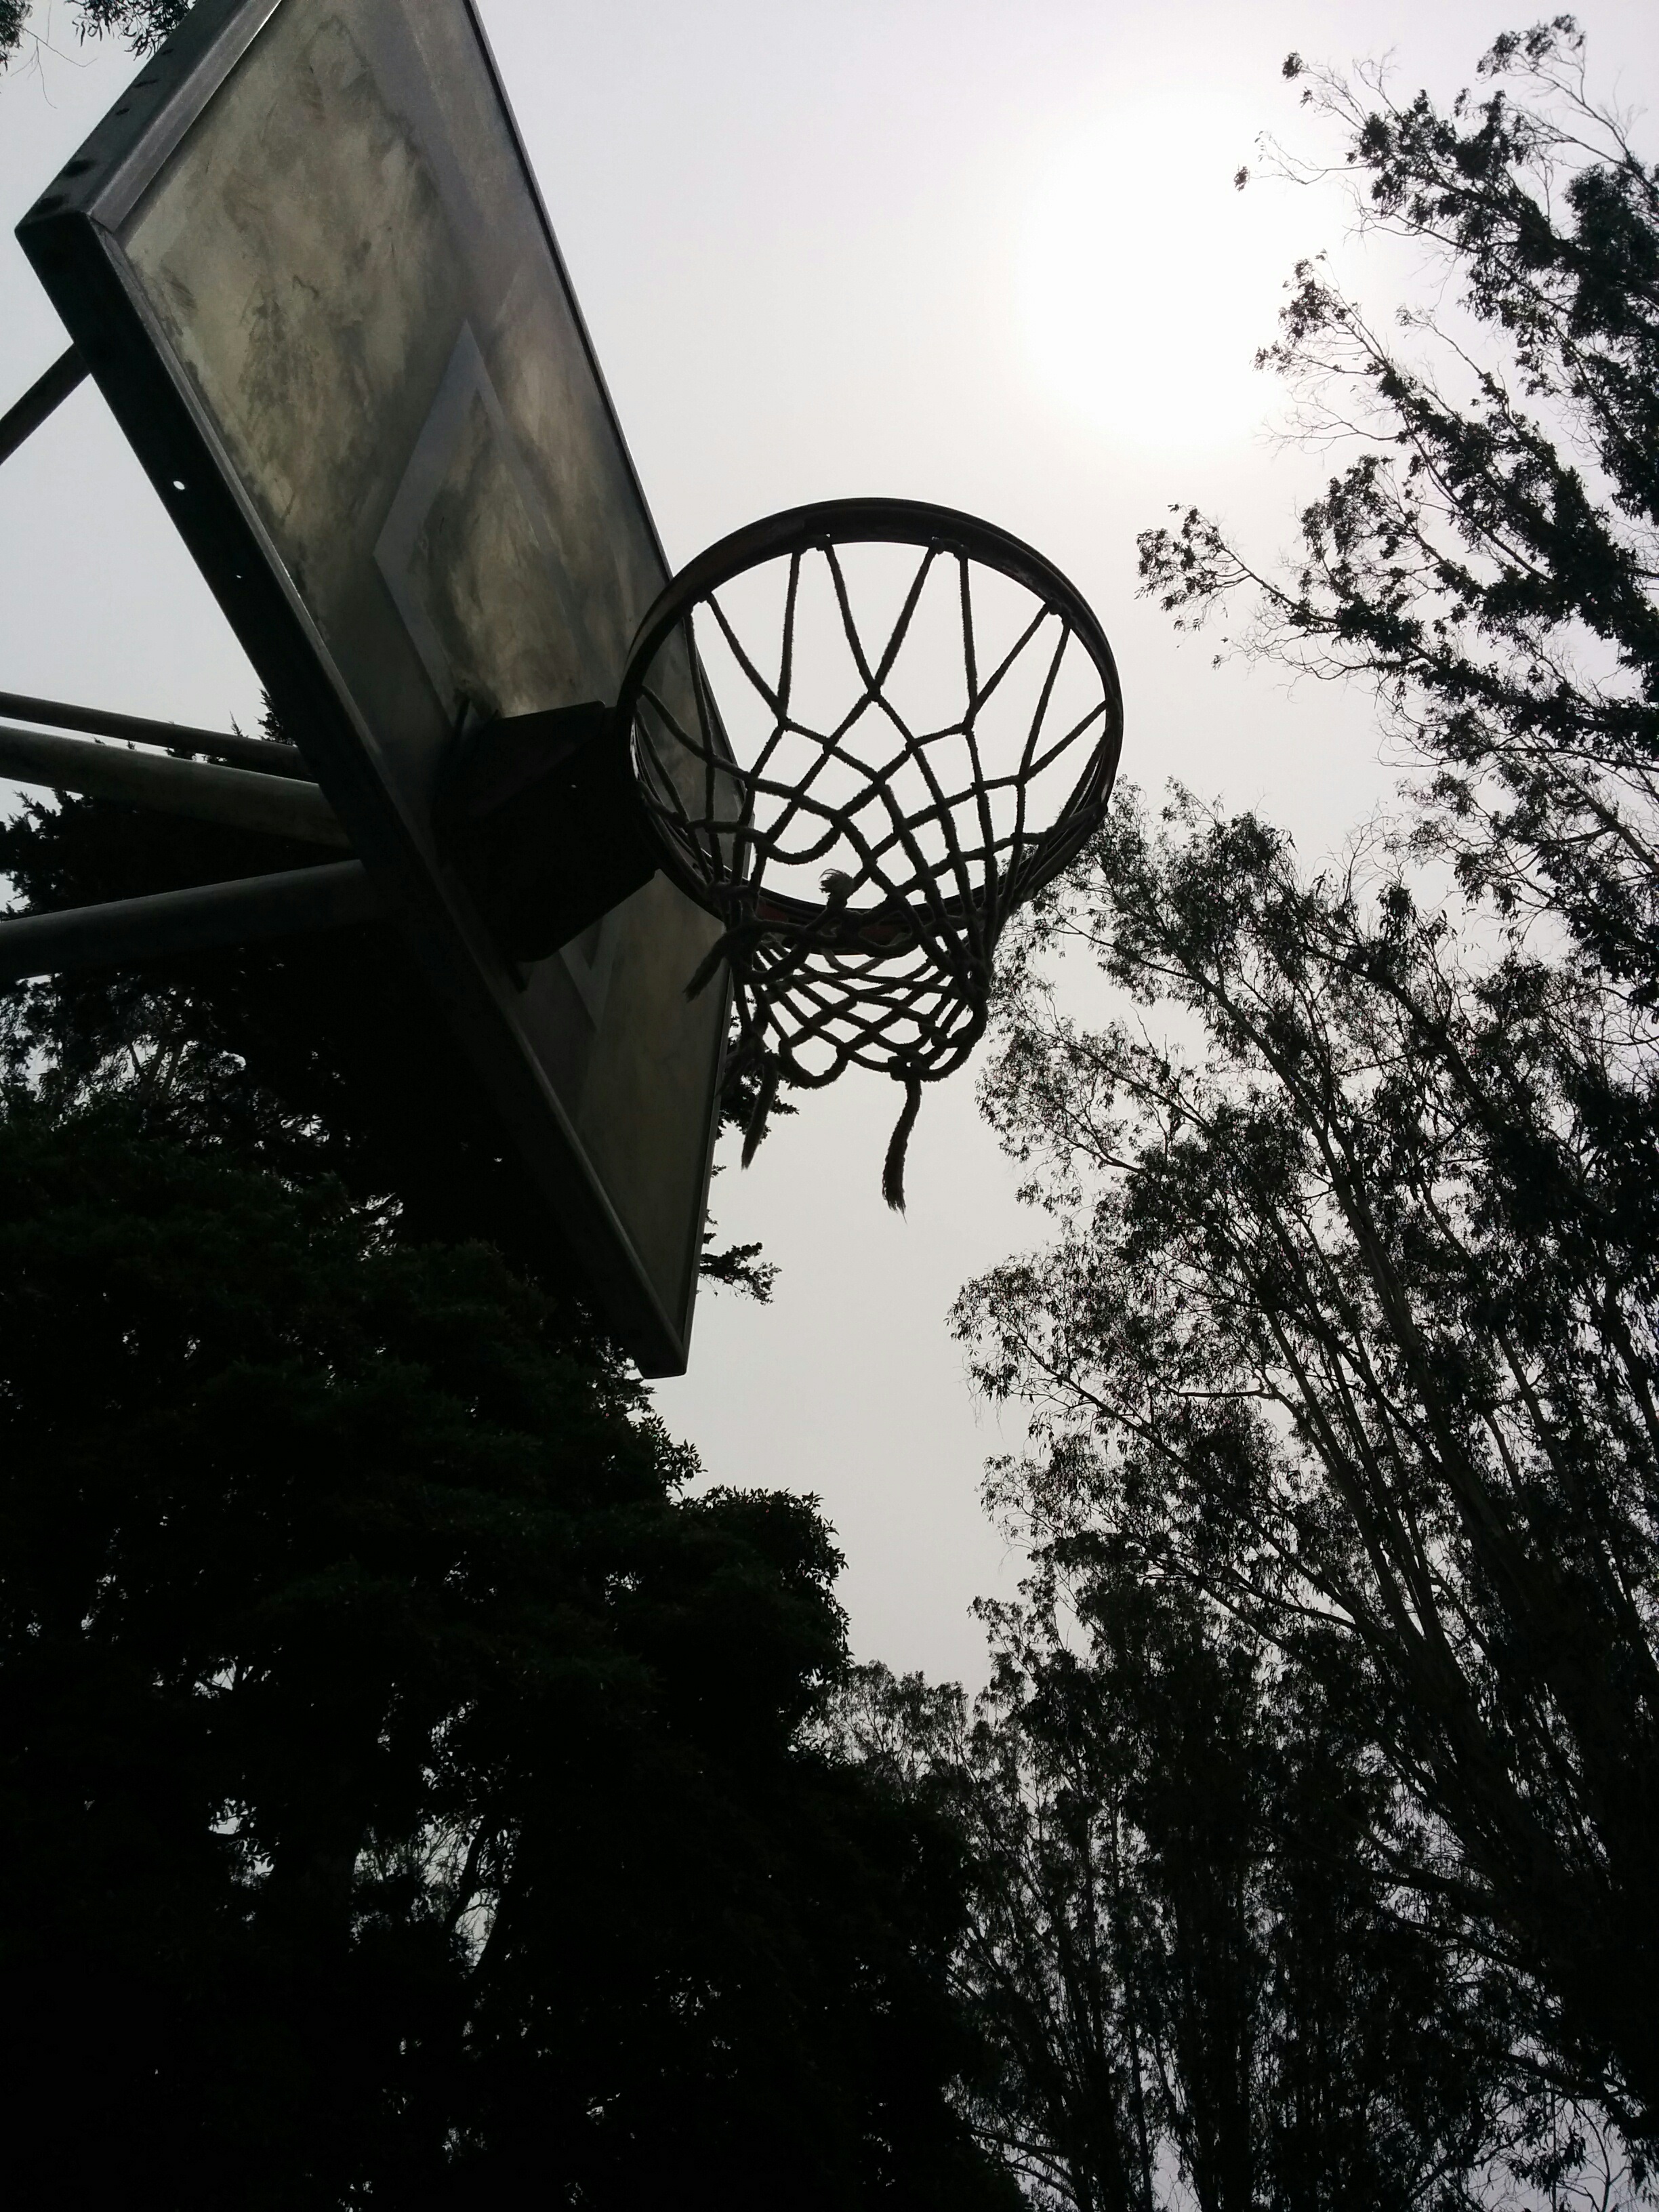
light, black and white, sky, window, reflection, darkness, street light, black, monochrome, lighting, monochrome photography